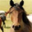
Label: horse